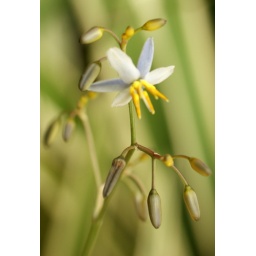
Found in my son's garden today. Belongs to a strappyplant with white and green striped leaves.